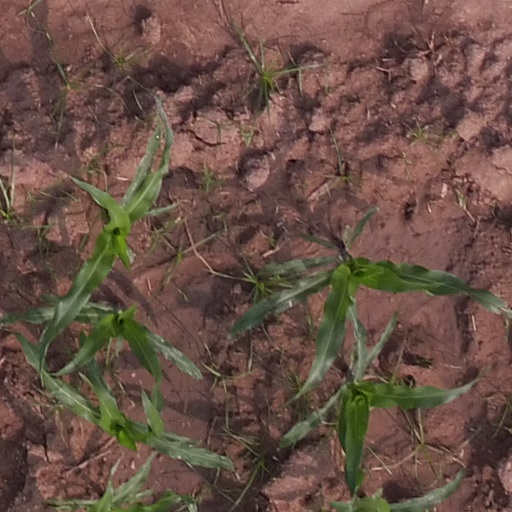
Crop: maize; corn